Burning Fight

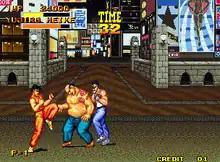
Gameplay screenshot showcasing the first boss.

"Burning Fight" follows a formula and concepts commonly seen in titles of this genre, such as "Streets of Rage", "Double Dragon" and "Final Fight": balanced character selection, objects and weapons found on the ground cause greater damage to opponents, and semi-interactive environments (players can damage objects like phone booths and street signs along the way). The game is set in a fictional version of Osaka city (during a train station scene the platform even shows an "Umida" station sign).